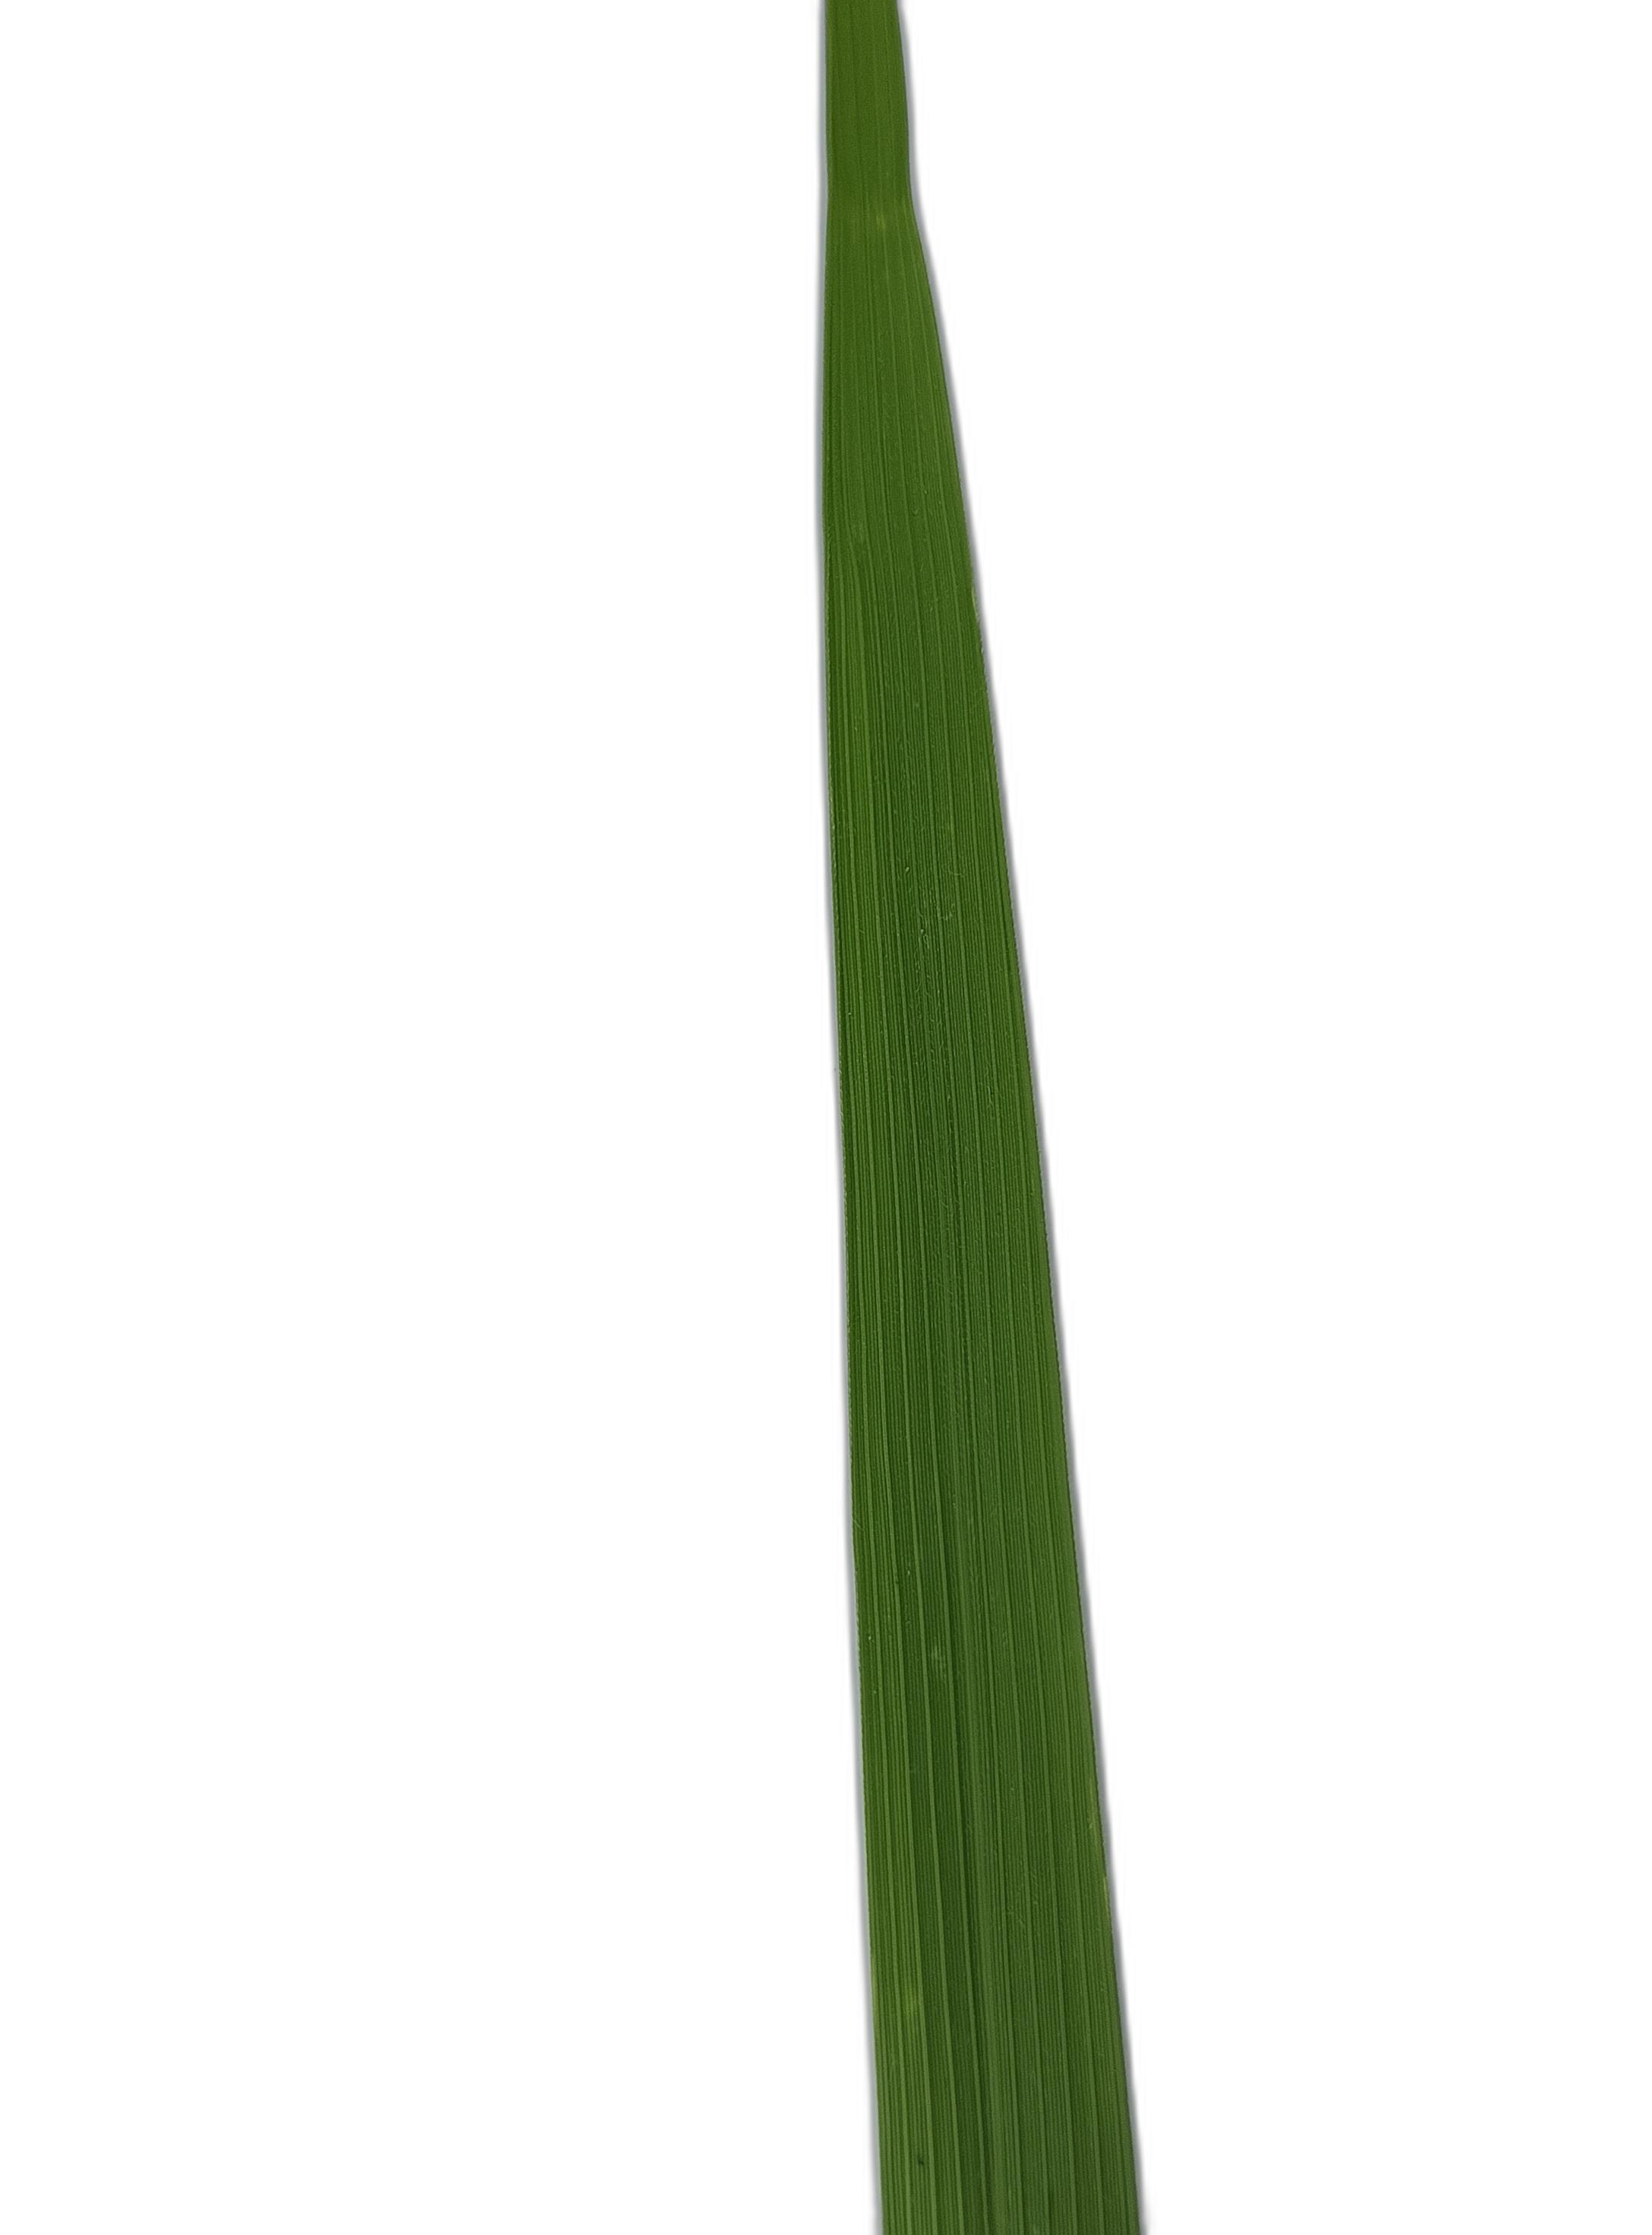
Label: Healthy